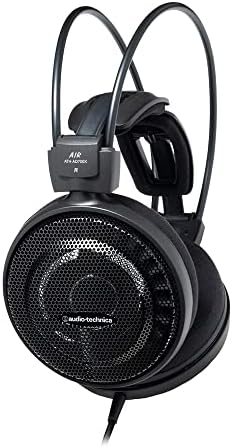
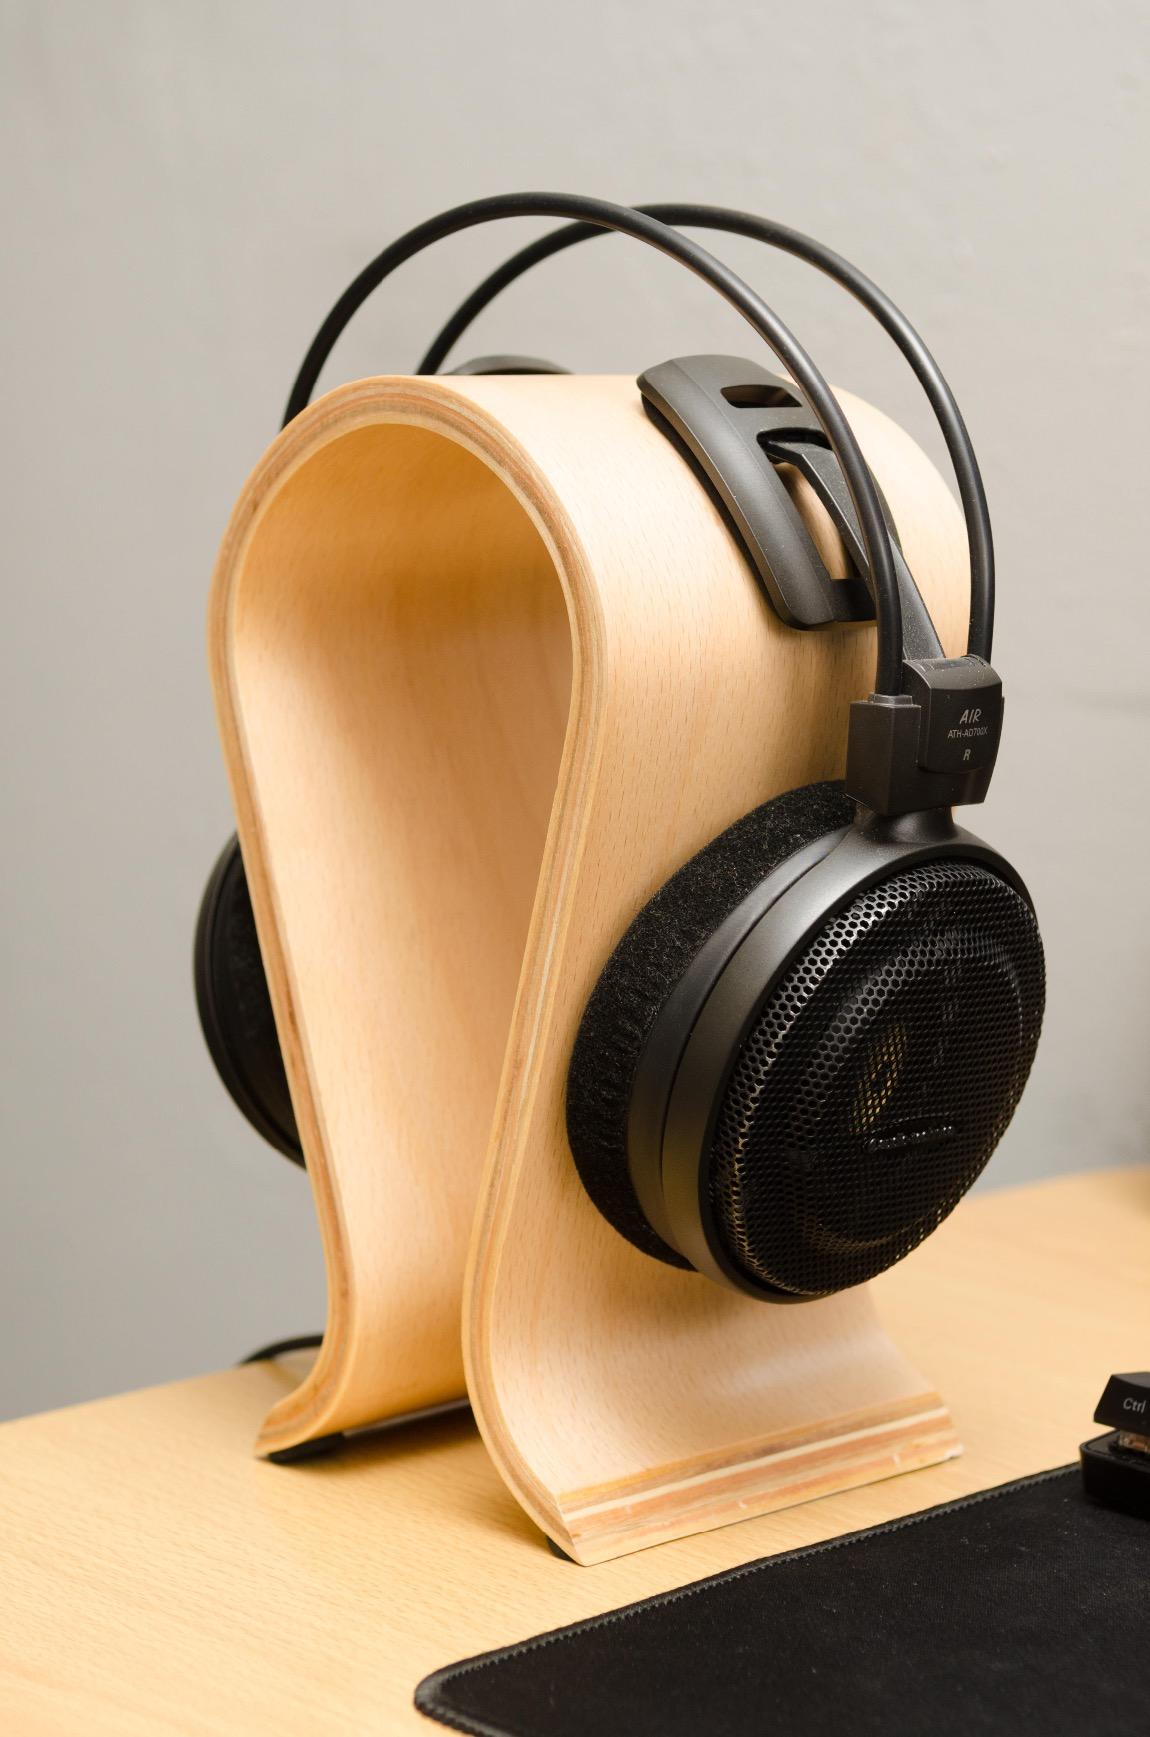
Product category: headphones
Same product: yes